Sutomo

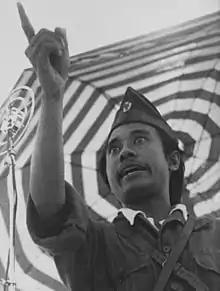

Sutomo (3 October 1920 – 7 October 1981), also known as Bung Tomo (meaning Comrade or Brother Tomo), was an Indonesian revolutionary and military leader best known for his role in the Indonesian National Revolution against Dutch colonial rule. He played a central role in the Battle of Surabaya, which was fought between British and Indonesian forces from October to November 1945.